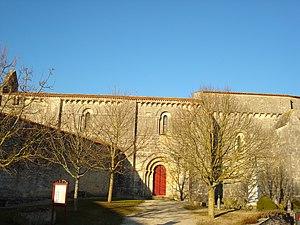
L'église de Contré
Contré est une commune du Sud-Ouest de la France située dans le département de la Charente-Maritime.
Cet article recense une partie des monuments historiques de la Charente-Maritime, en France.
Cet article recense les monuments historiques français classés en 1913.